Hombres G

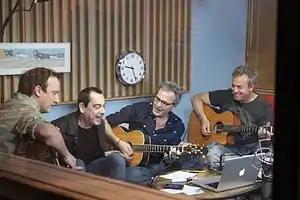
Hombres G (from left to right): Dani Mezquita, Javi Molina, David Summers, Rafa Gutiérrez

Hombres G ("G-Men") is a Spanish pop rock band, formed in Madrid in 1983. They are widely considered one of Spain's most prominent pop groups of the 1980s and early 1990s. The band consists of lead vocalist and bassist David Summers, lead guitarist Rafael Gutierrez, rhythm guitarist and pianist Dani Mezquita, and drummer Javi Molina.